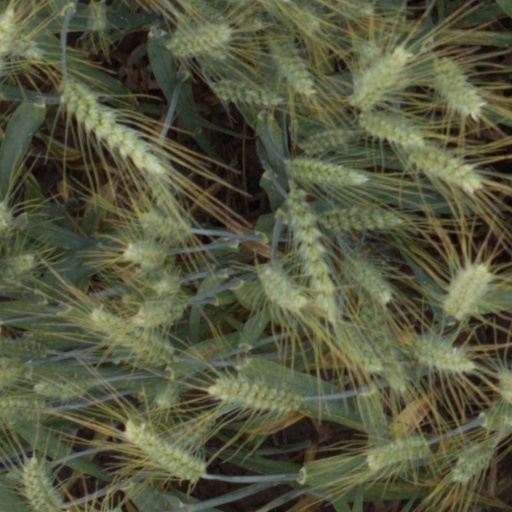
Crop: wheat